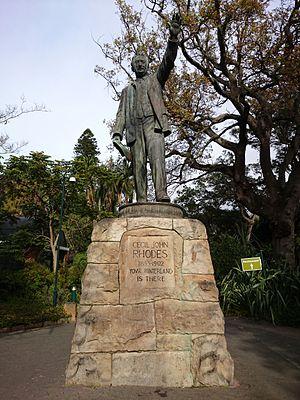
La statue de Cecil Rhodes située dans les jardins de la Compagnie au centre de la ville du Cap, Cap-Occidental en Afrique du Sud, rend hommage à Cecil Rhodes, magnat des mines, fondateur de la De Beers, fondateur de la Rhodésie et premier ministre de la colonie du Cap. Œuvre réalisée en 1908 par Henry Pegram, cette statue en bronze fut inaugurée le 28 juin 1910, juchée sur un piédestal en granit réalisé par Herbert Baker.